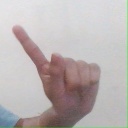
अक्षर: ए